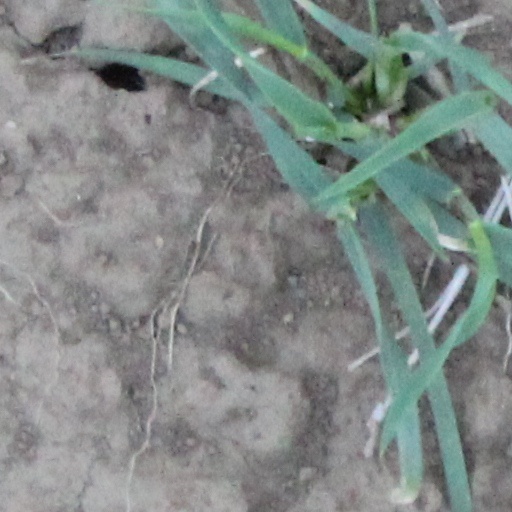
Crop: wheat